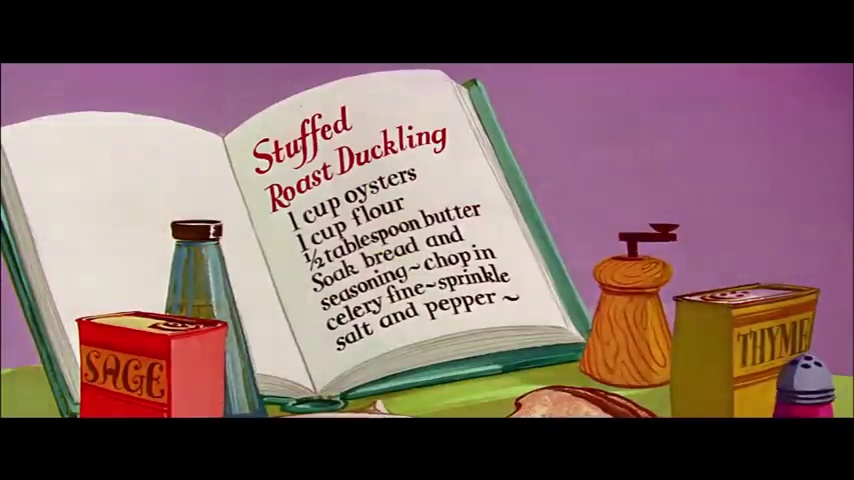
Portrait style: Cartoon Portrait